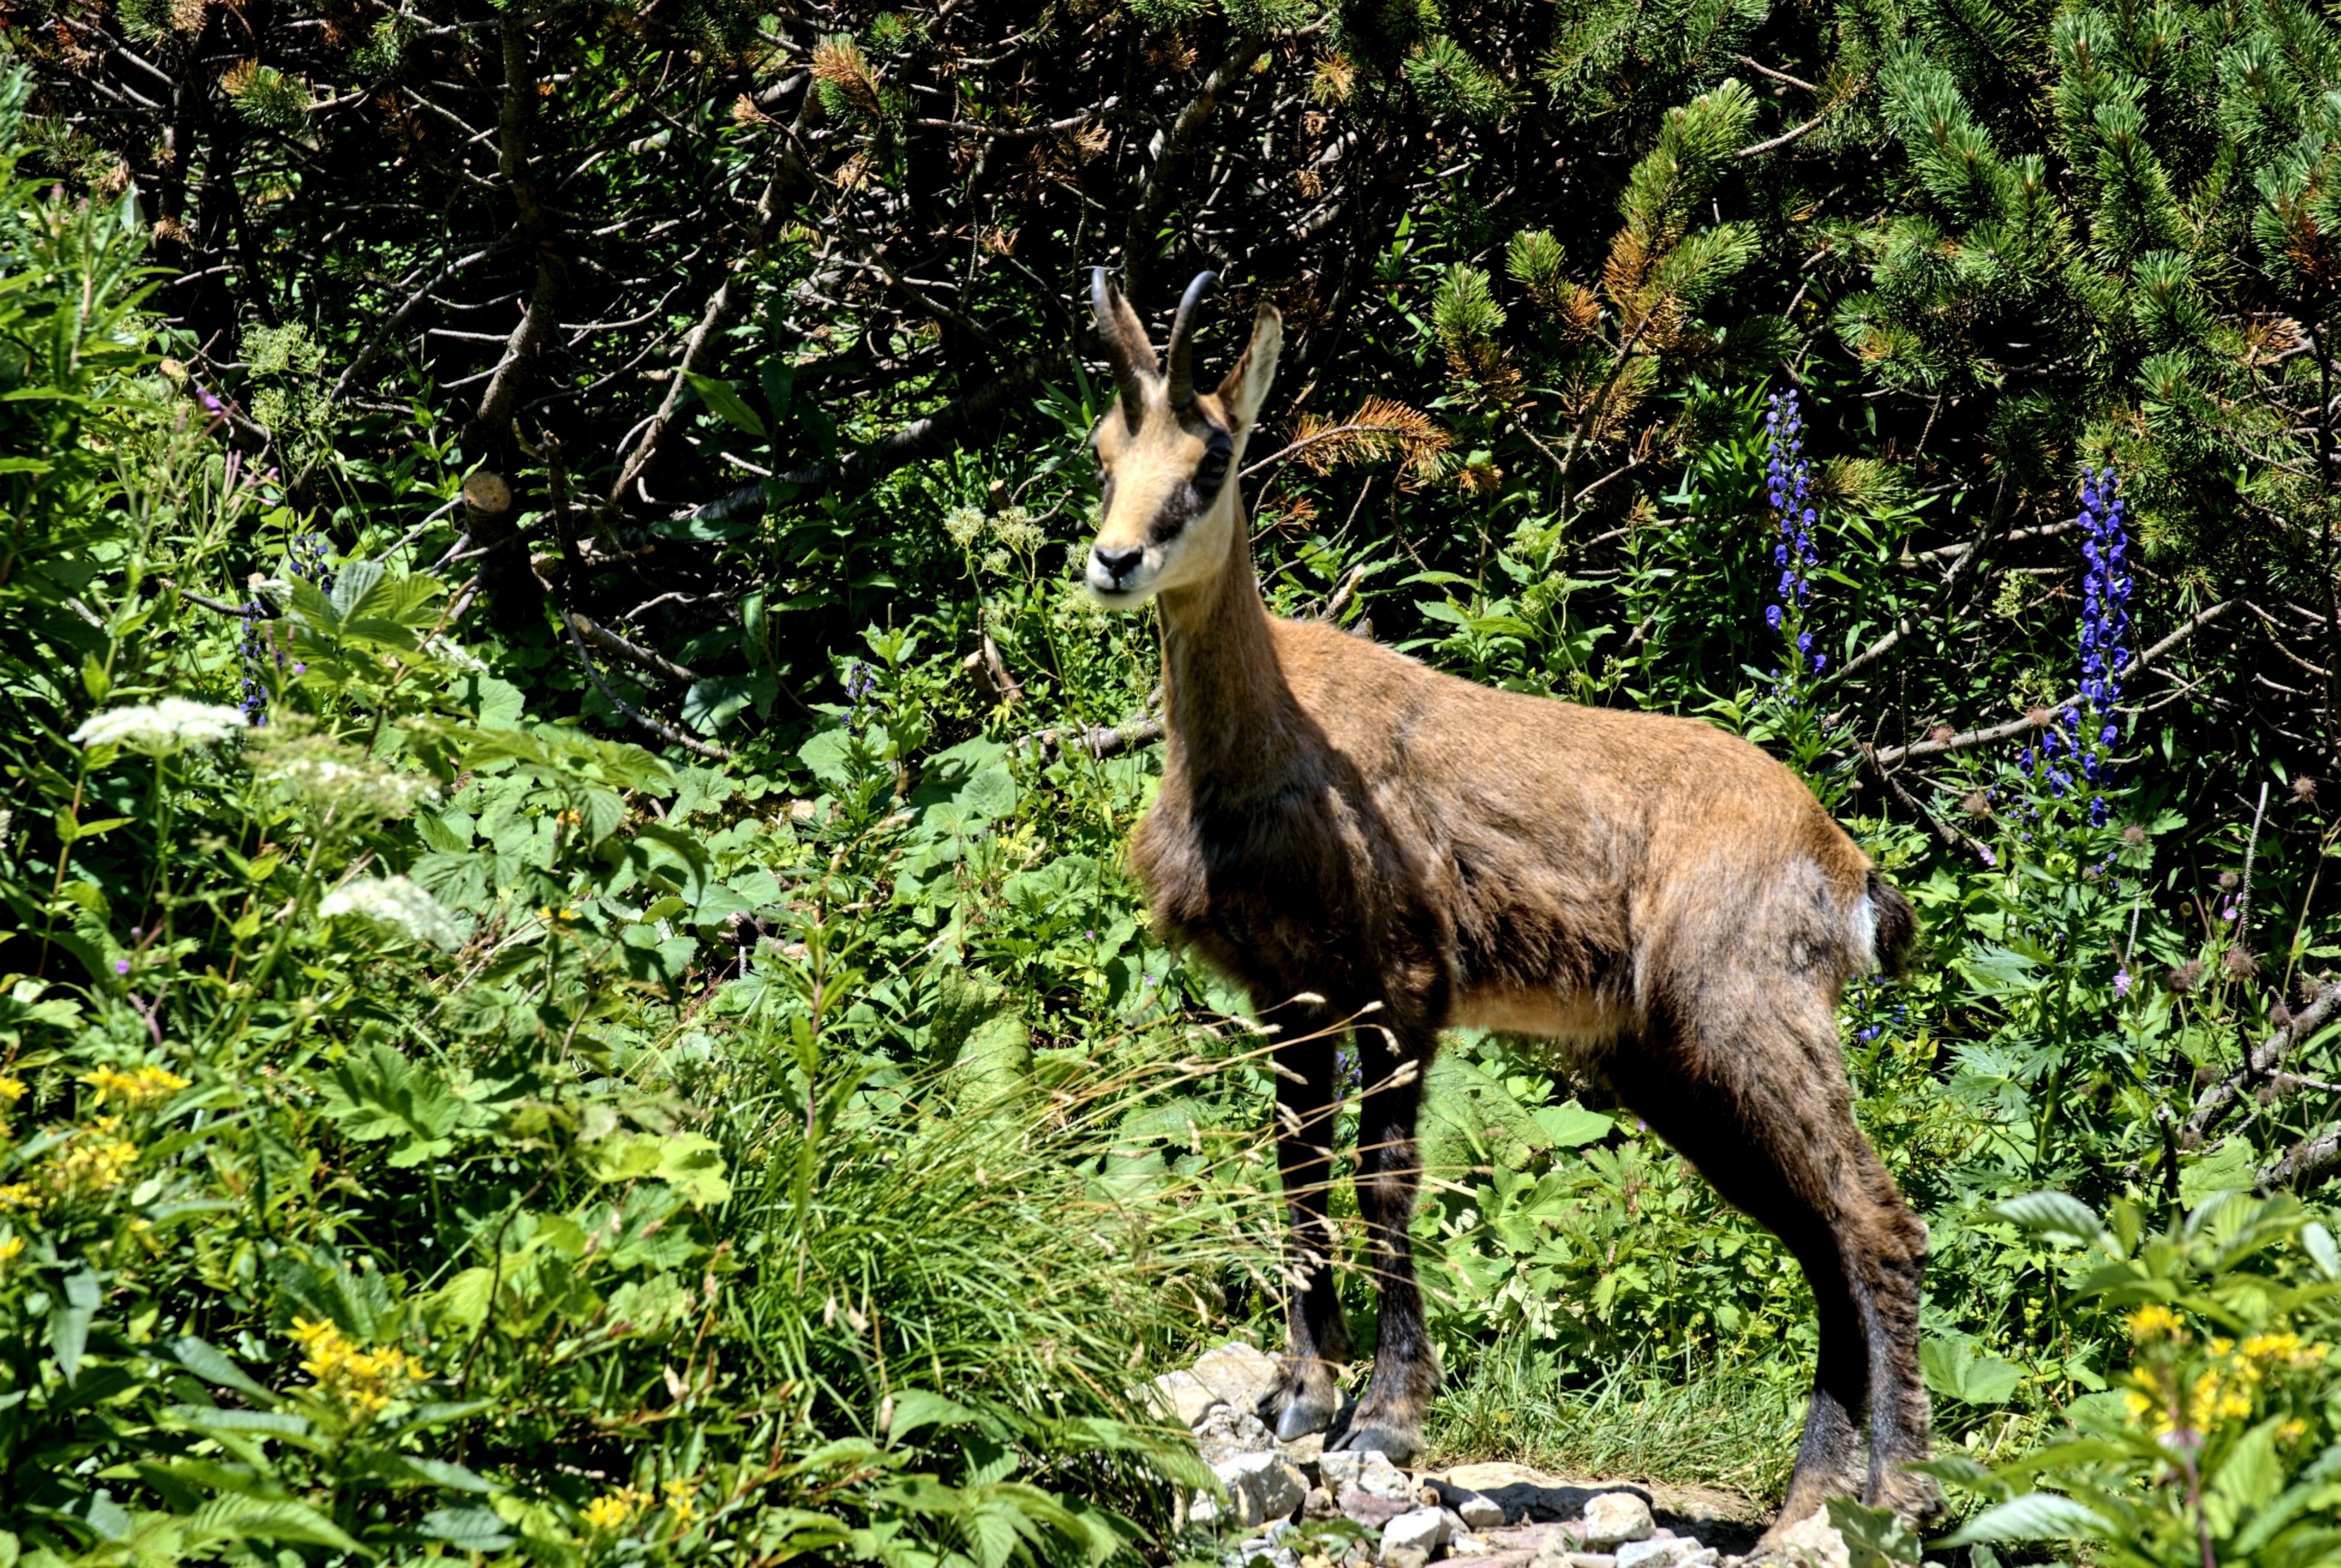
landscape, nature, mountain, sky, view, wildlife, deer, mammal, fauna, top view, mountains, tatry, elk, slovakia, chamois, white tailed deer, tourists valley koperszad w